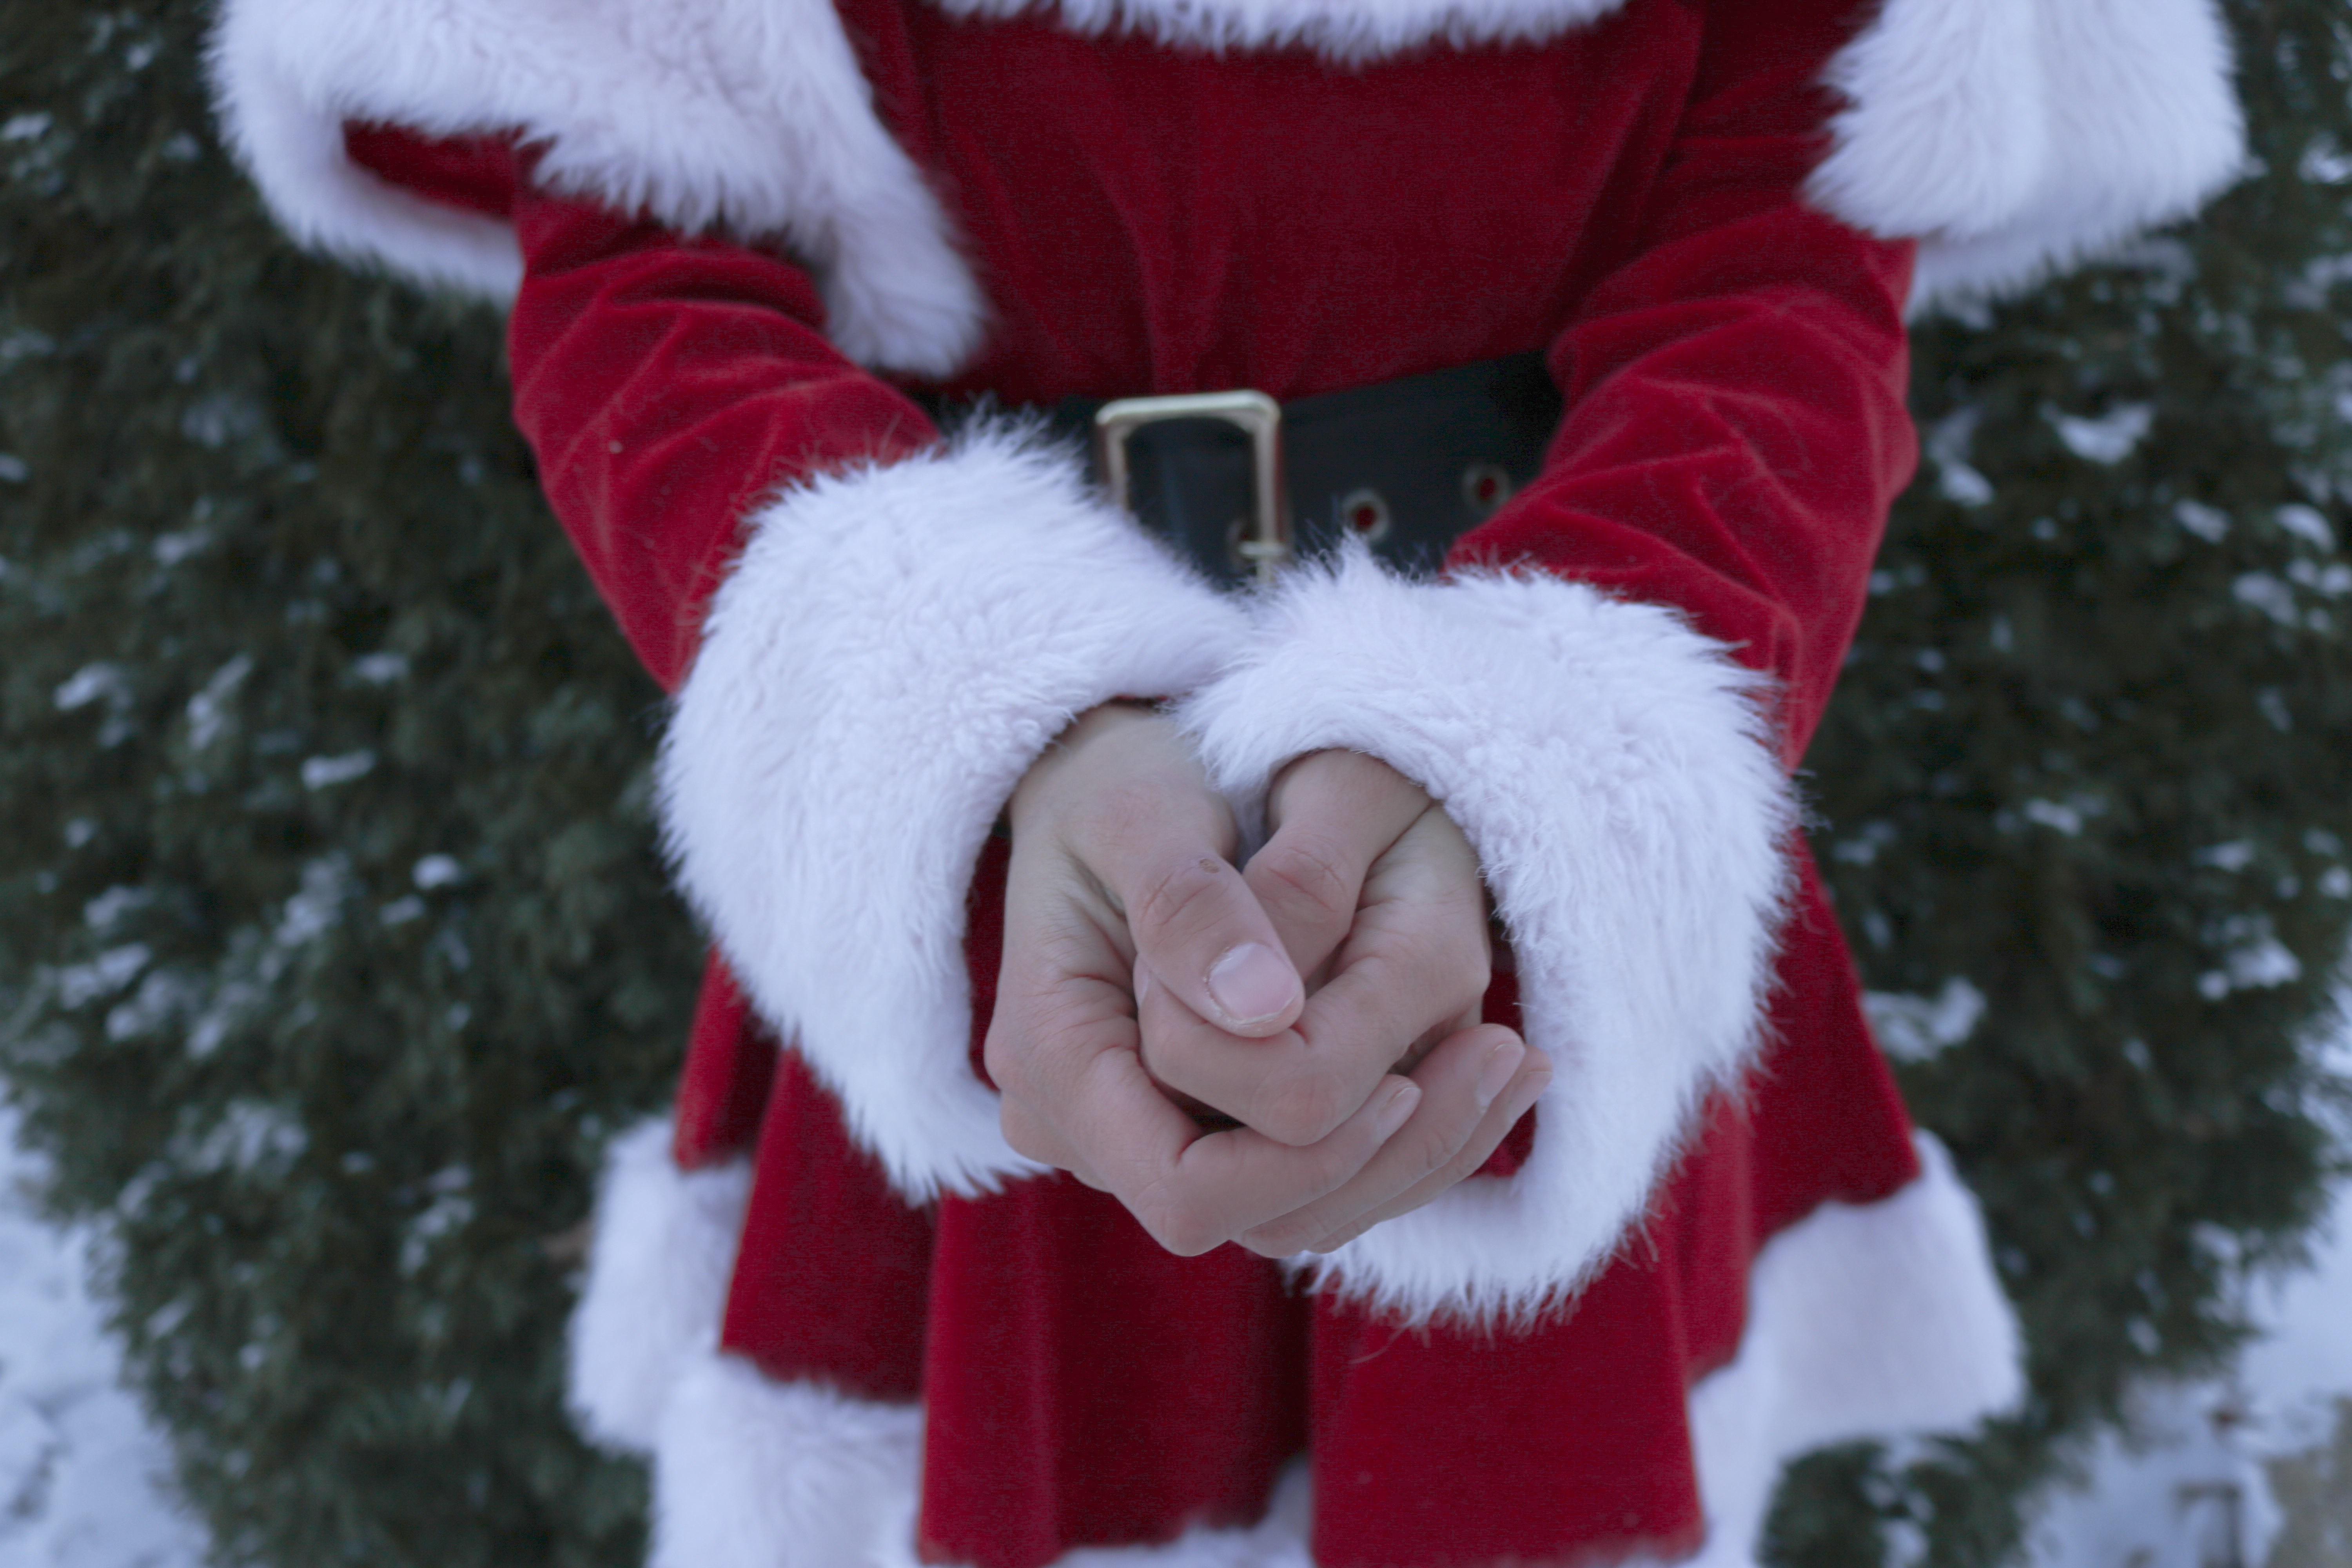
snow, winter, fur, red, holiday, christmas, toy, santa claus, fictional character